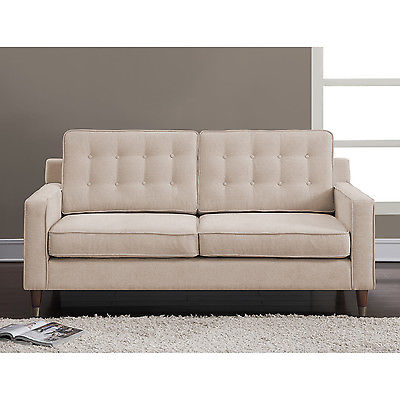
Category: sofa